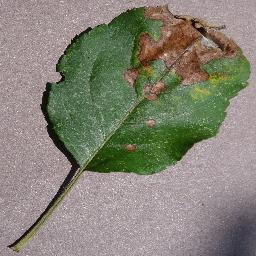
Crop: apple
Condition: black_rot